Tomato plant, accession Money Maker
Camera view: vertical (180 deg); turntable rotation: 180 degrees
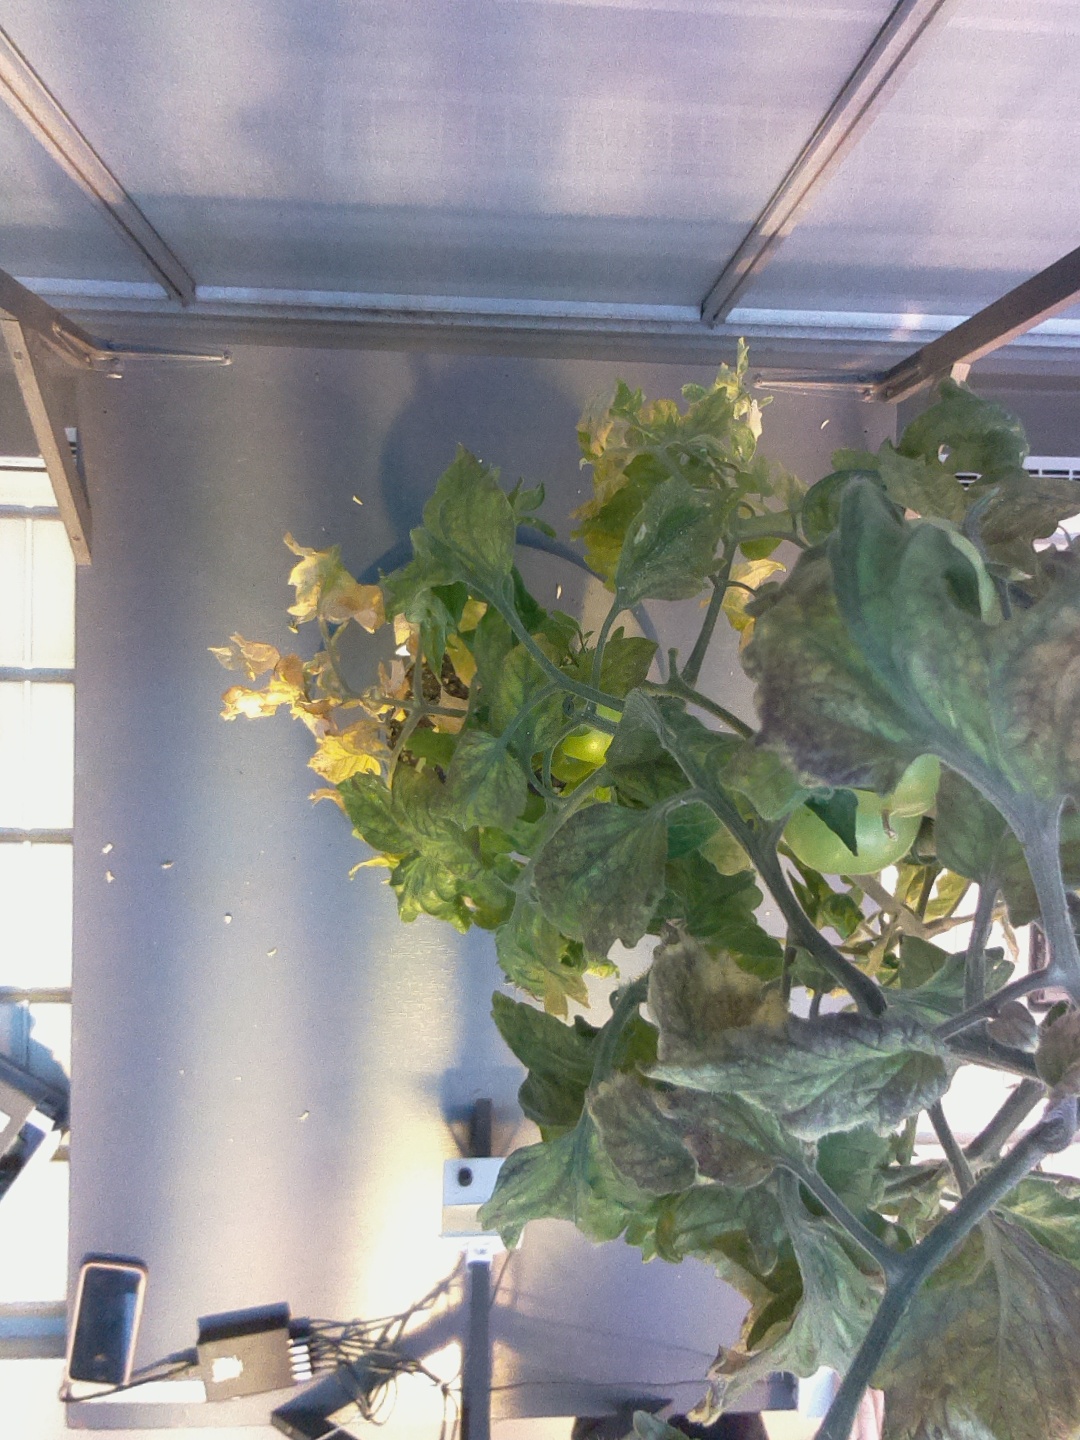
BBCH growth stage 79: 90% -100% of final fruit size